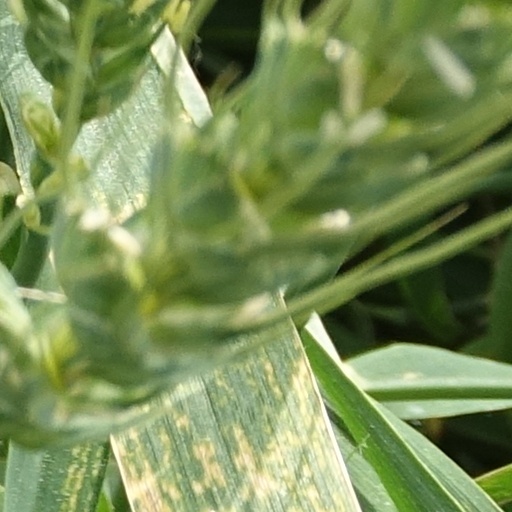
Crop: wheat